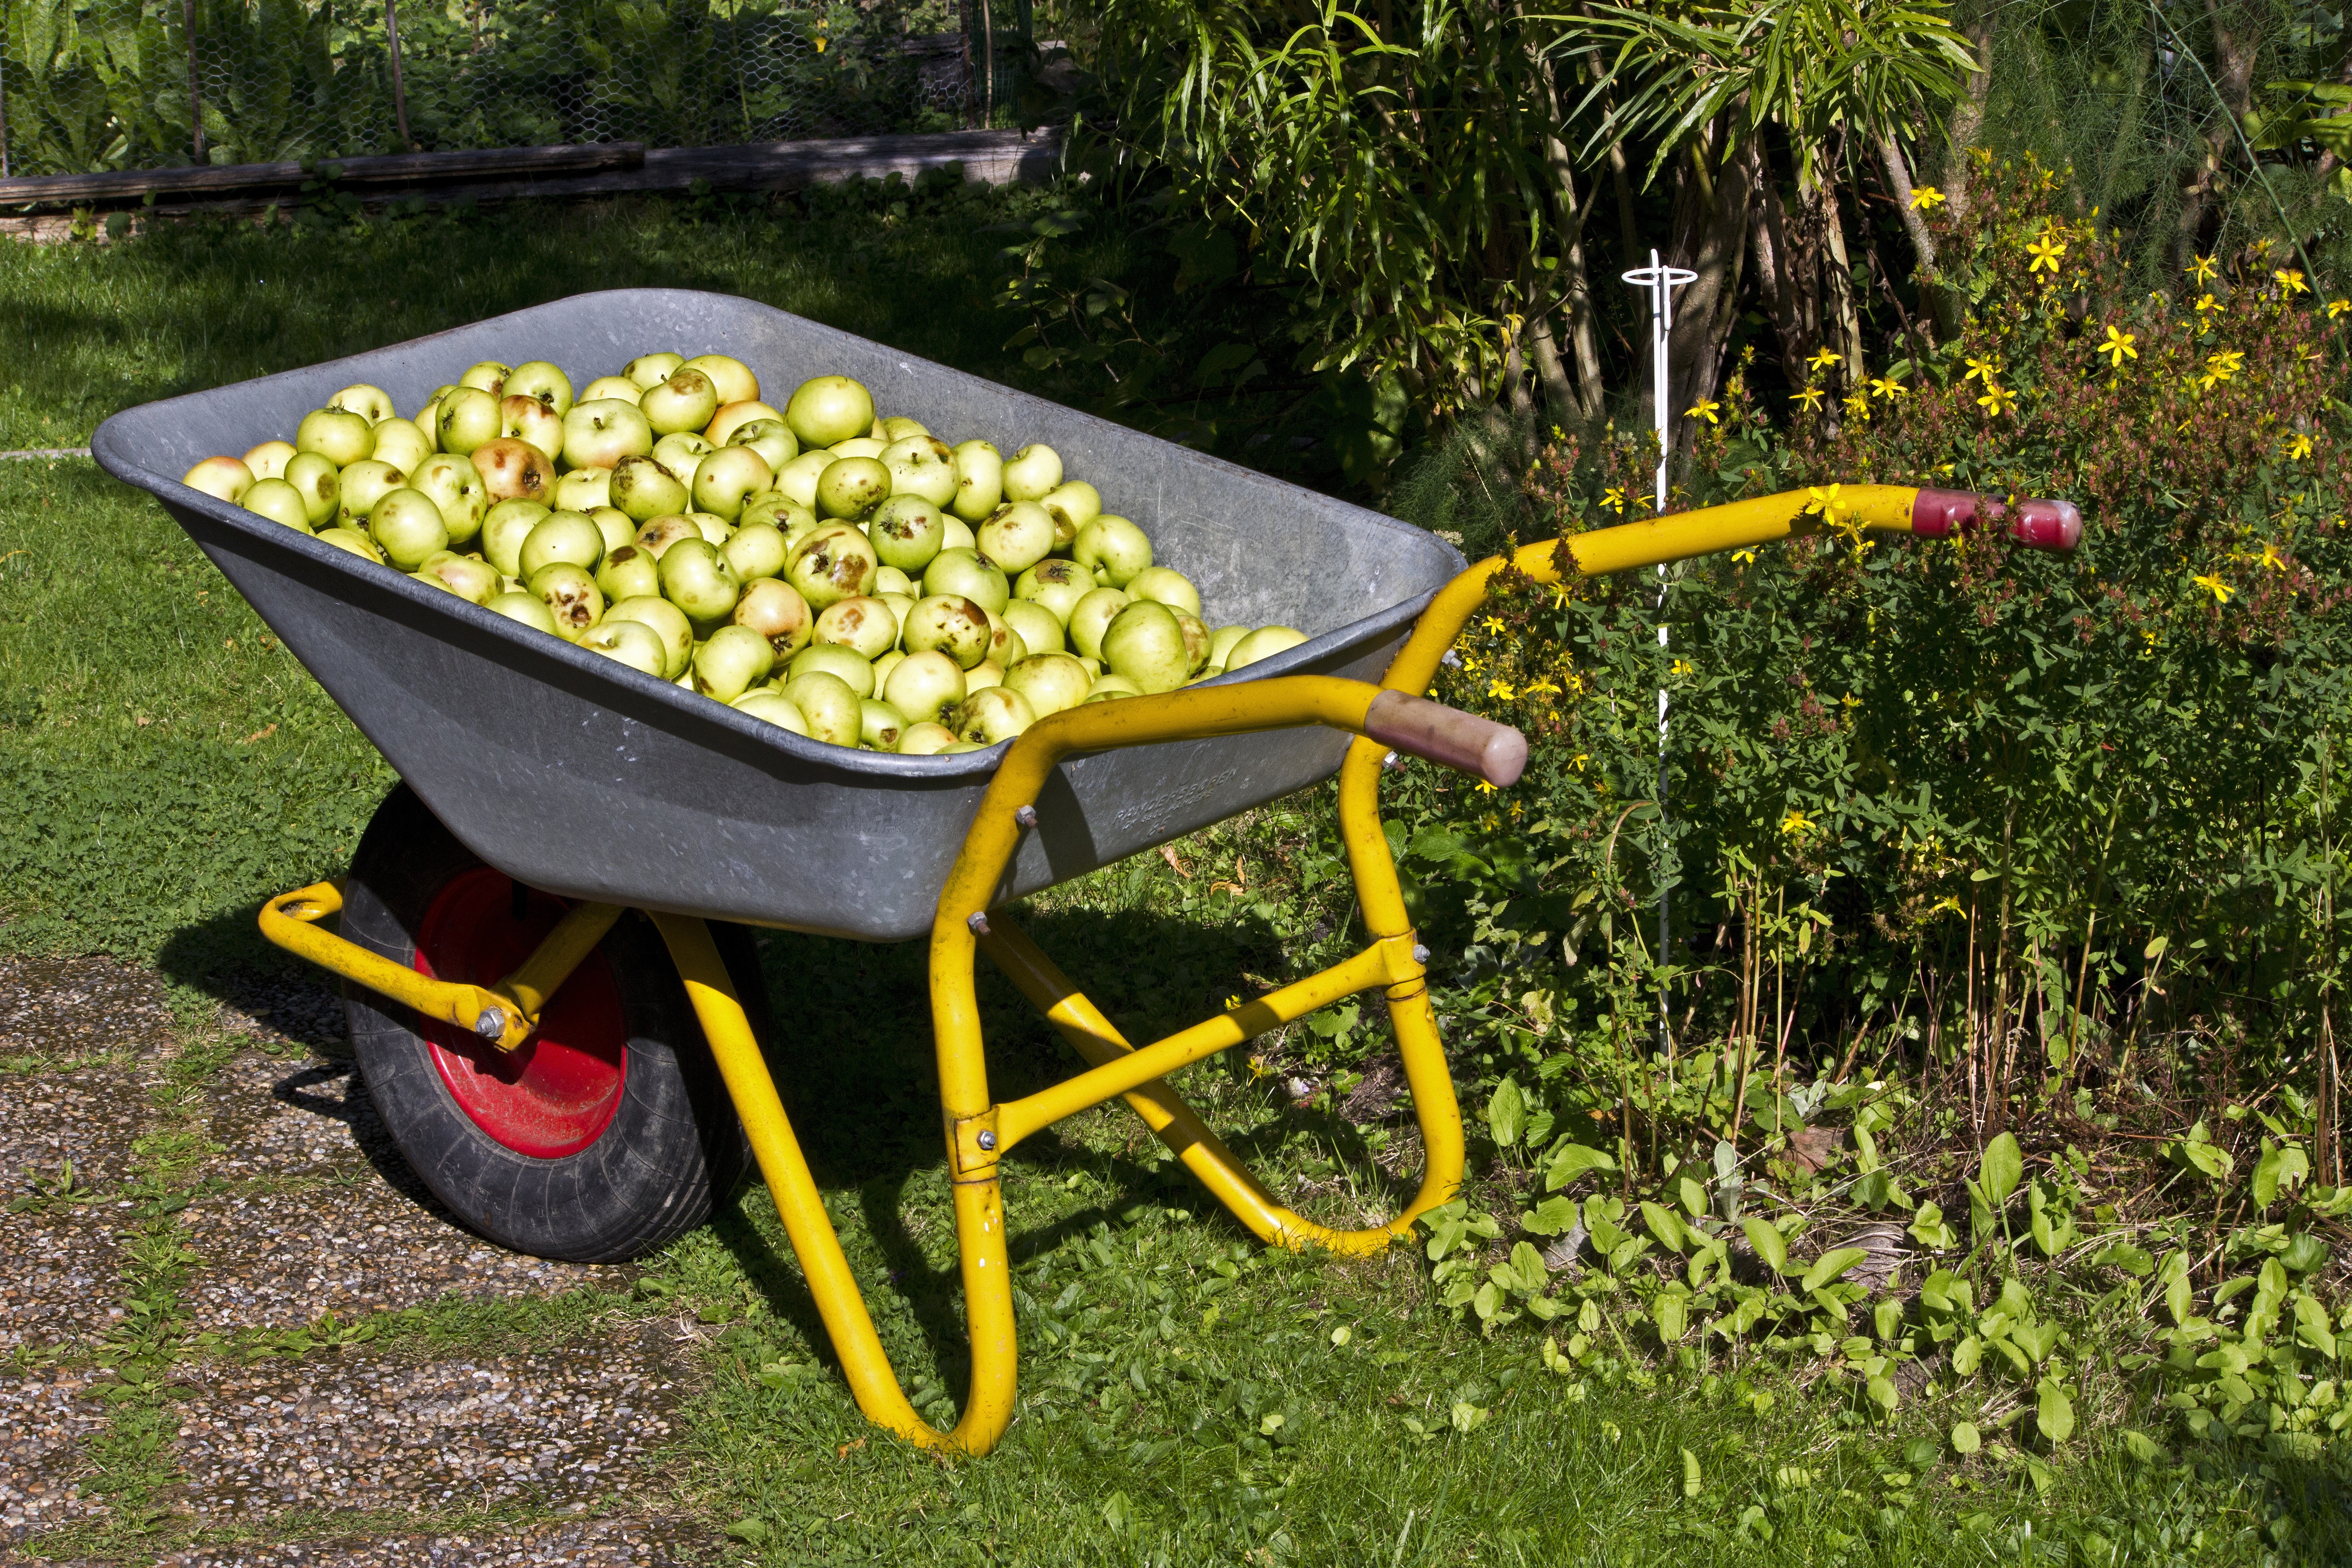
nature, lawn, cart, fruit, flower, orchard, country, food, harvest, vehicle, produce, autumn, fresh, backyard, agriculture, garden, healthy, gardening, apples, yard, organic, gardener, garden fruit, wheelbarrow